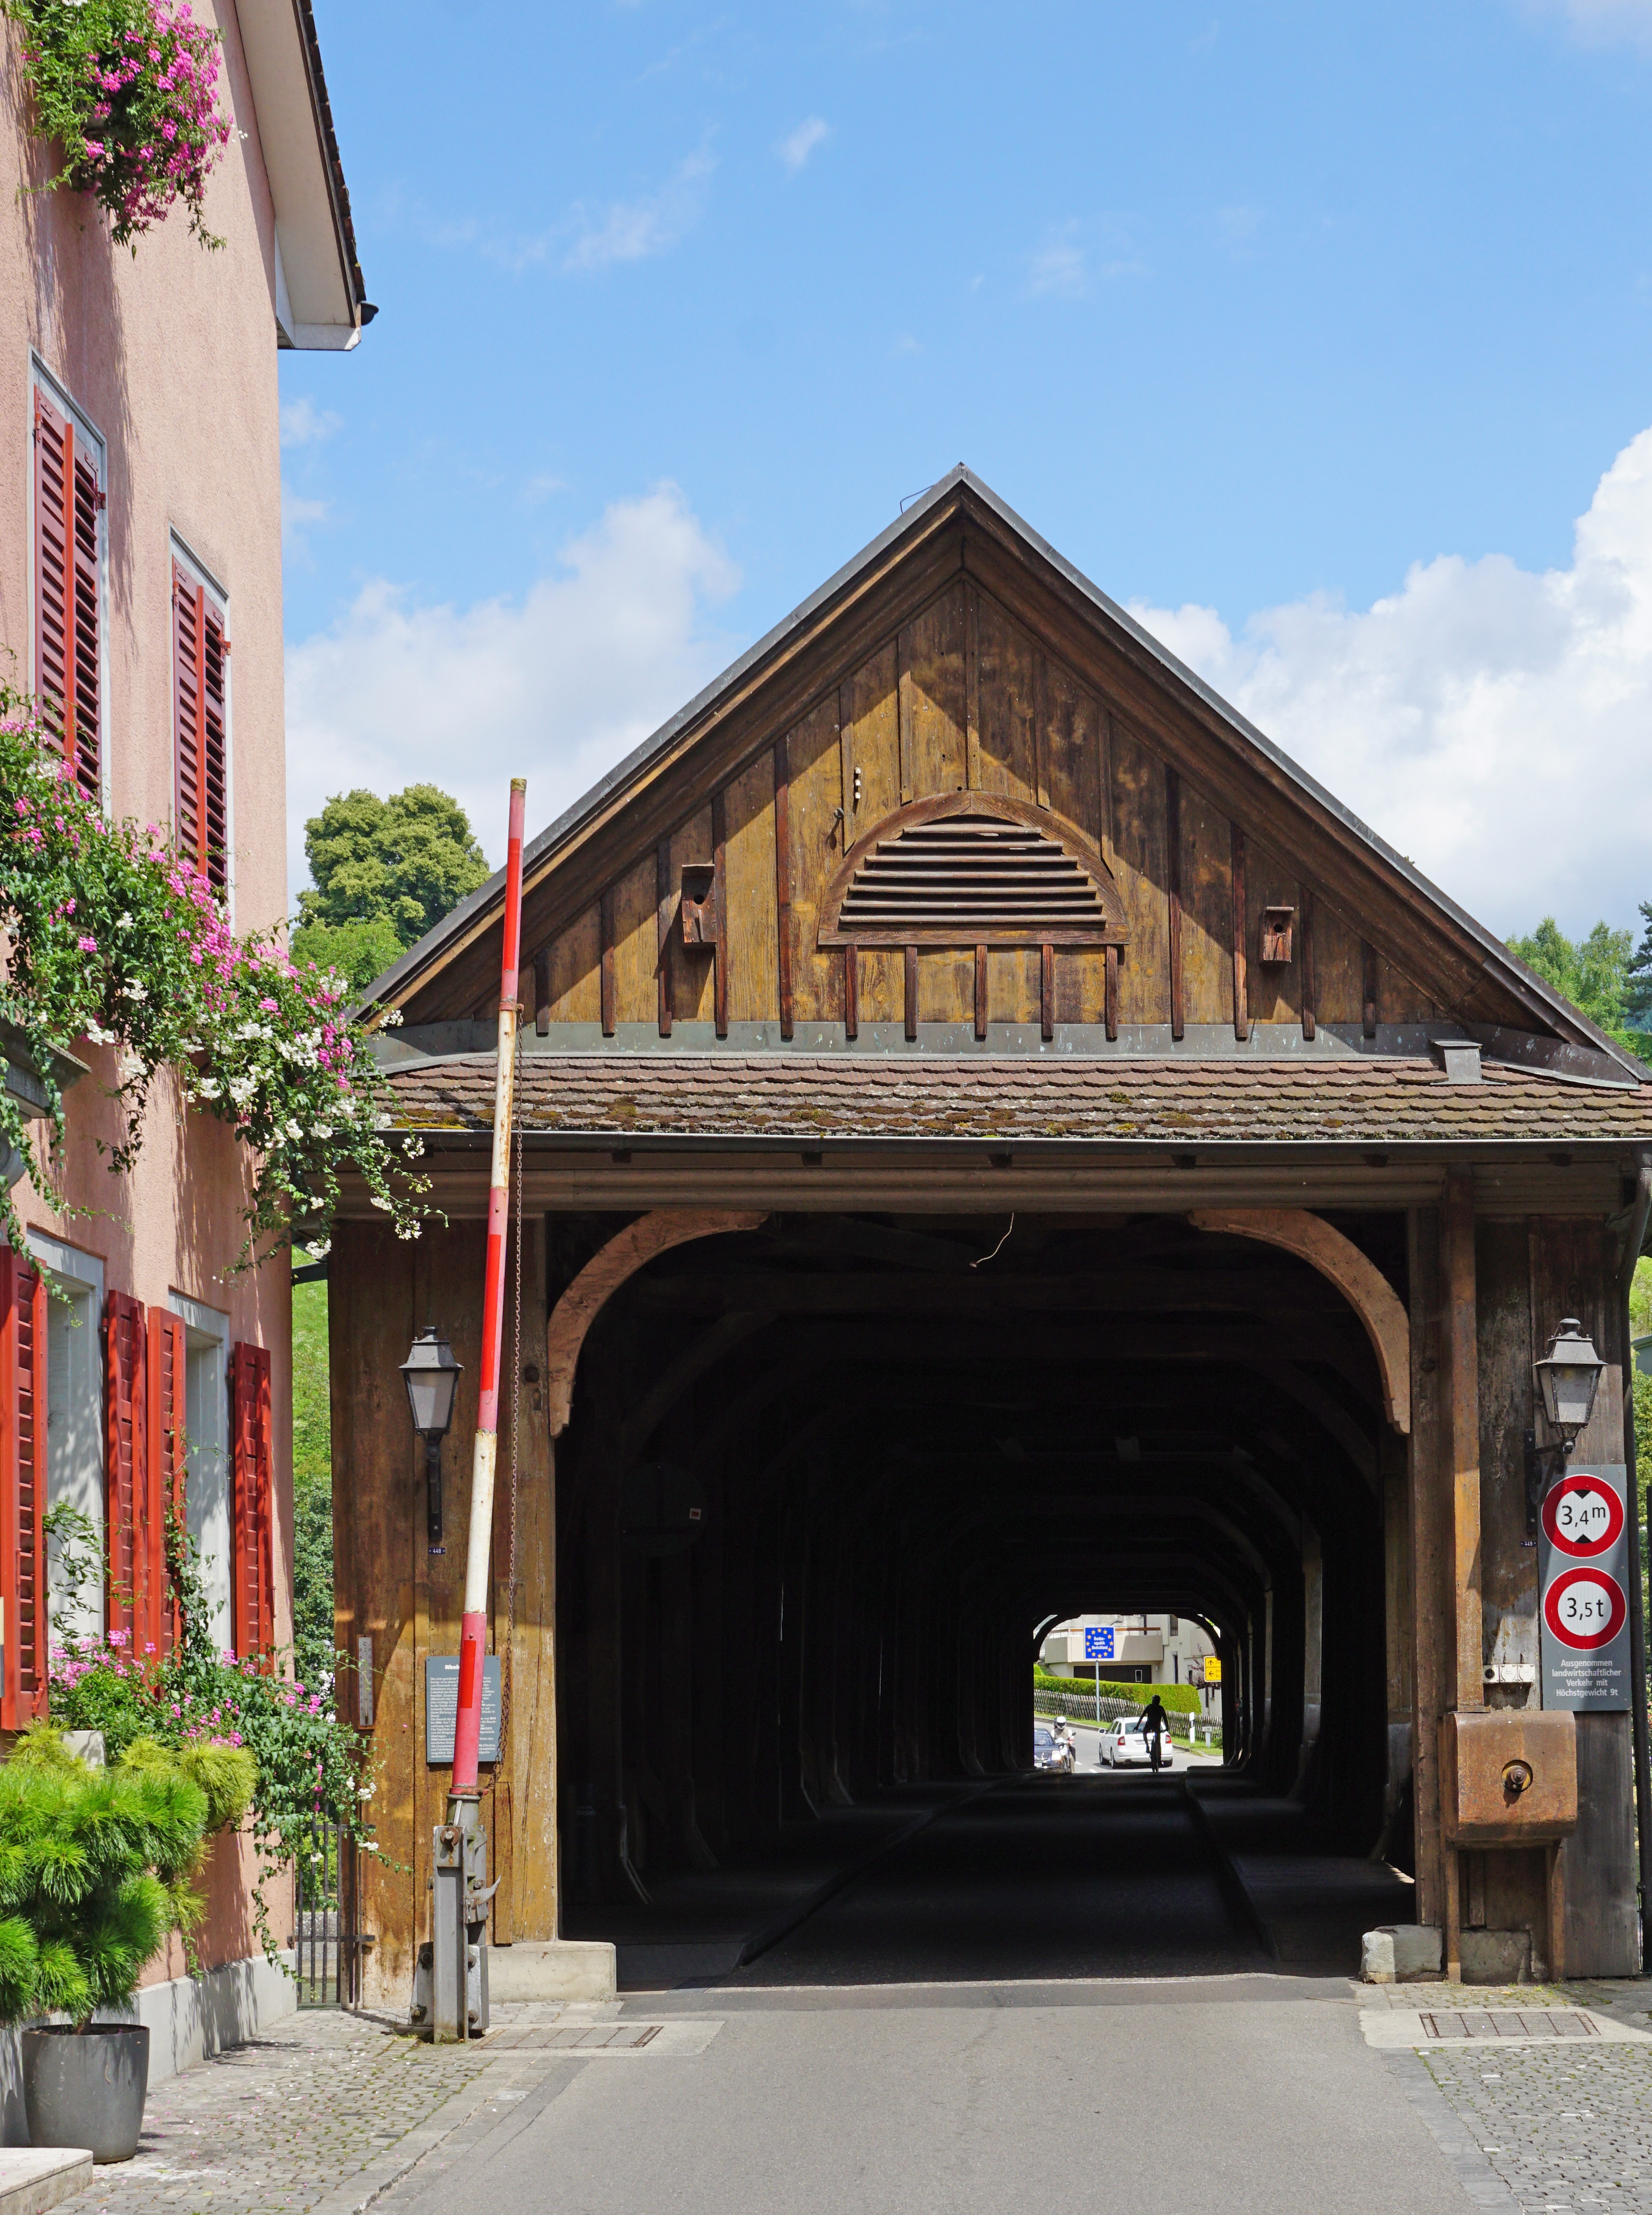
architecture, house, town, building, vacation, travel, arch, facade, tourism, place of worship, temple, shrine, rhine, neighbourhood, wooden bridge, trusses, customs bridge, holzjoche, saddle roof, switzerland germany, germany switzerland, d ch, ch d, ch eu, eu ch, diessenhofen, gailingen, thurgau